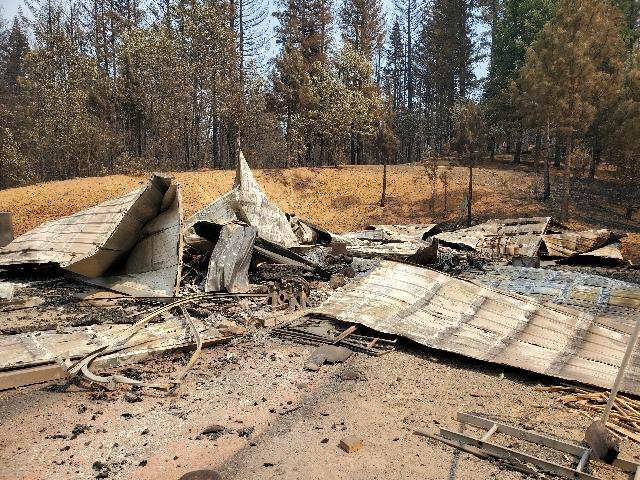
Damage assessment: destroyed